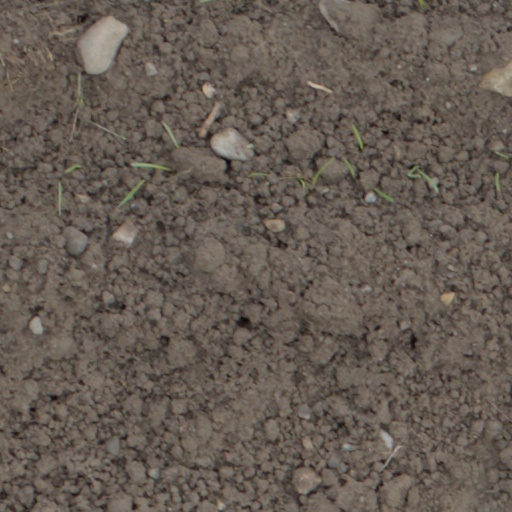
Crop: wheat